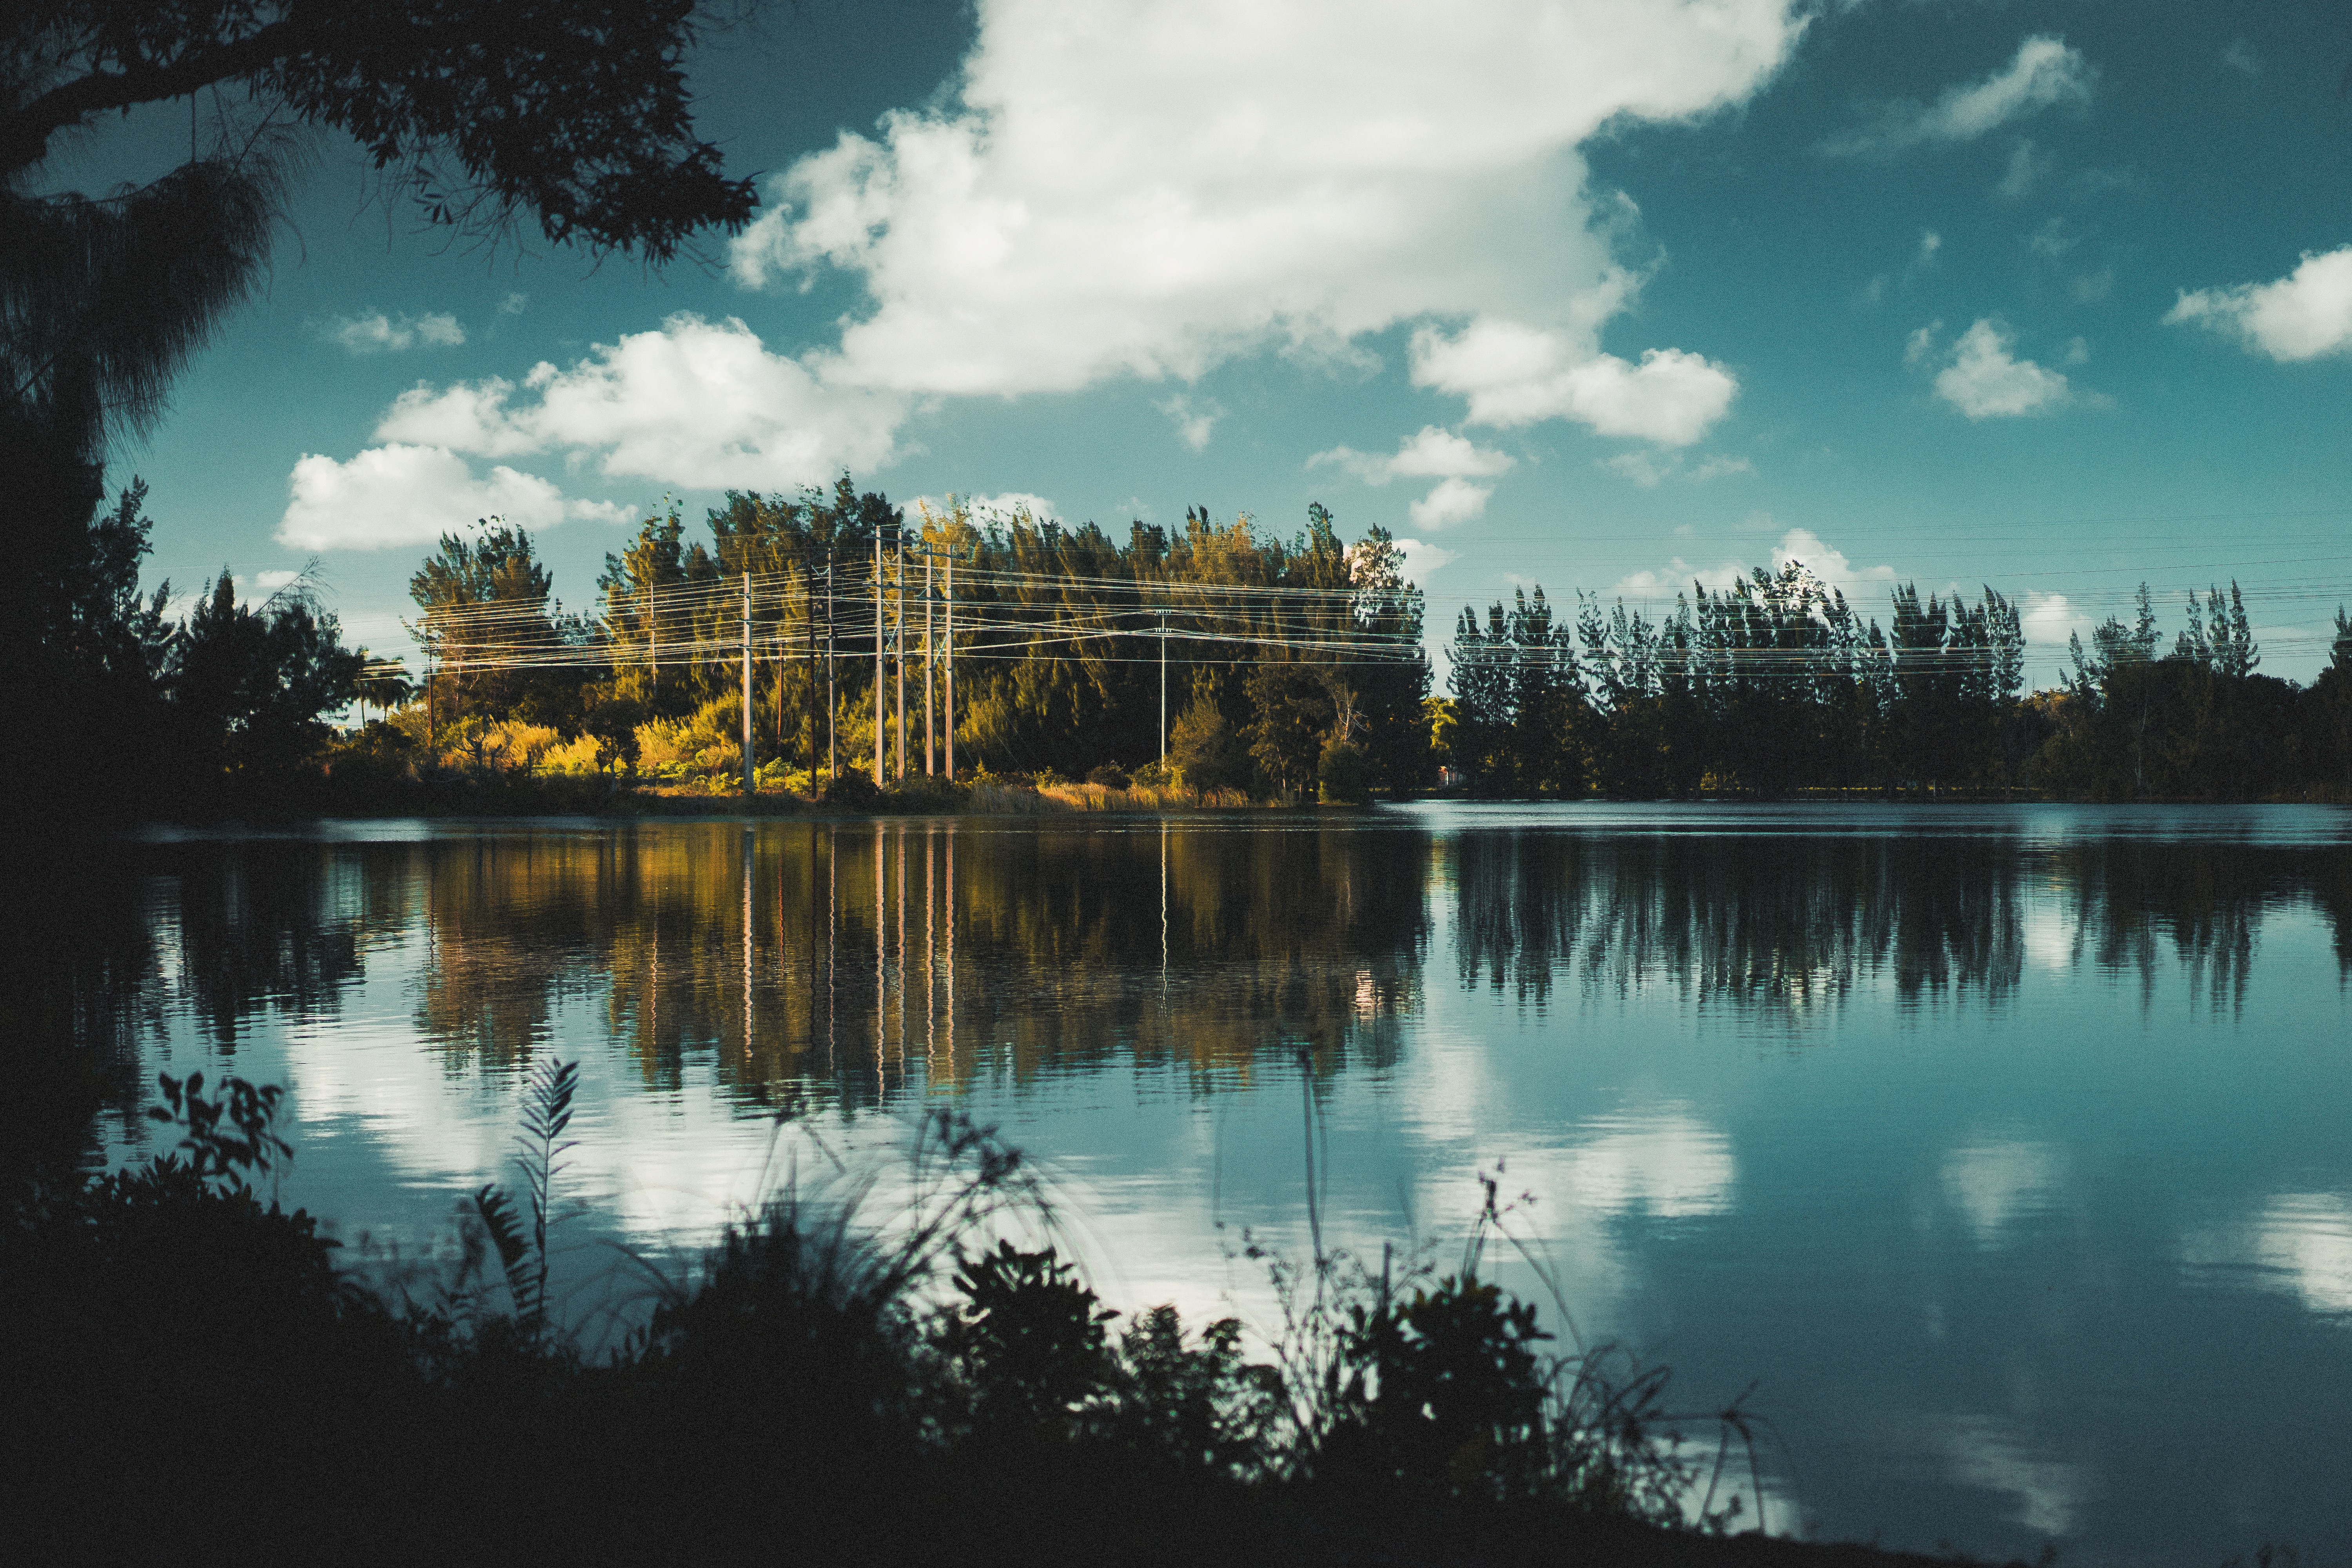
tree, water, nature, horizon, cloud, sky, sunrise, sunset, sunlight, morning, lake, dawn, river, cityscape, dusk, evening, reflection, computer wallpaper